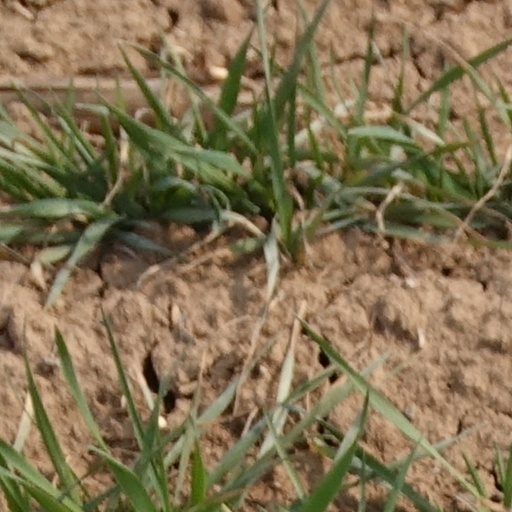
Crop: wheat